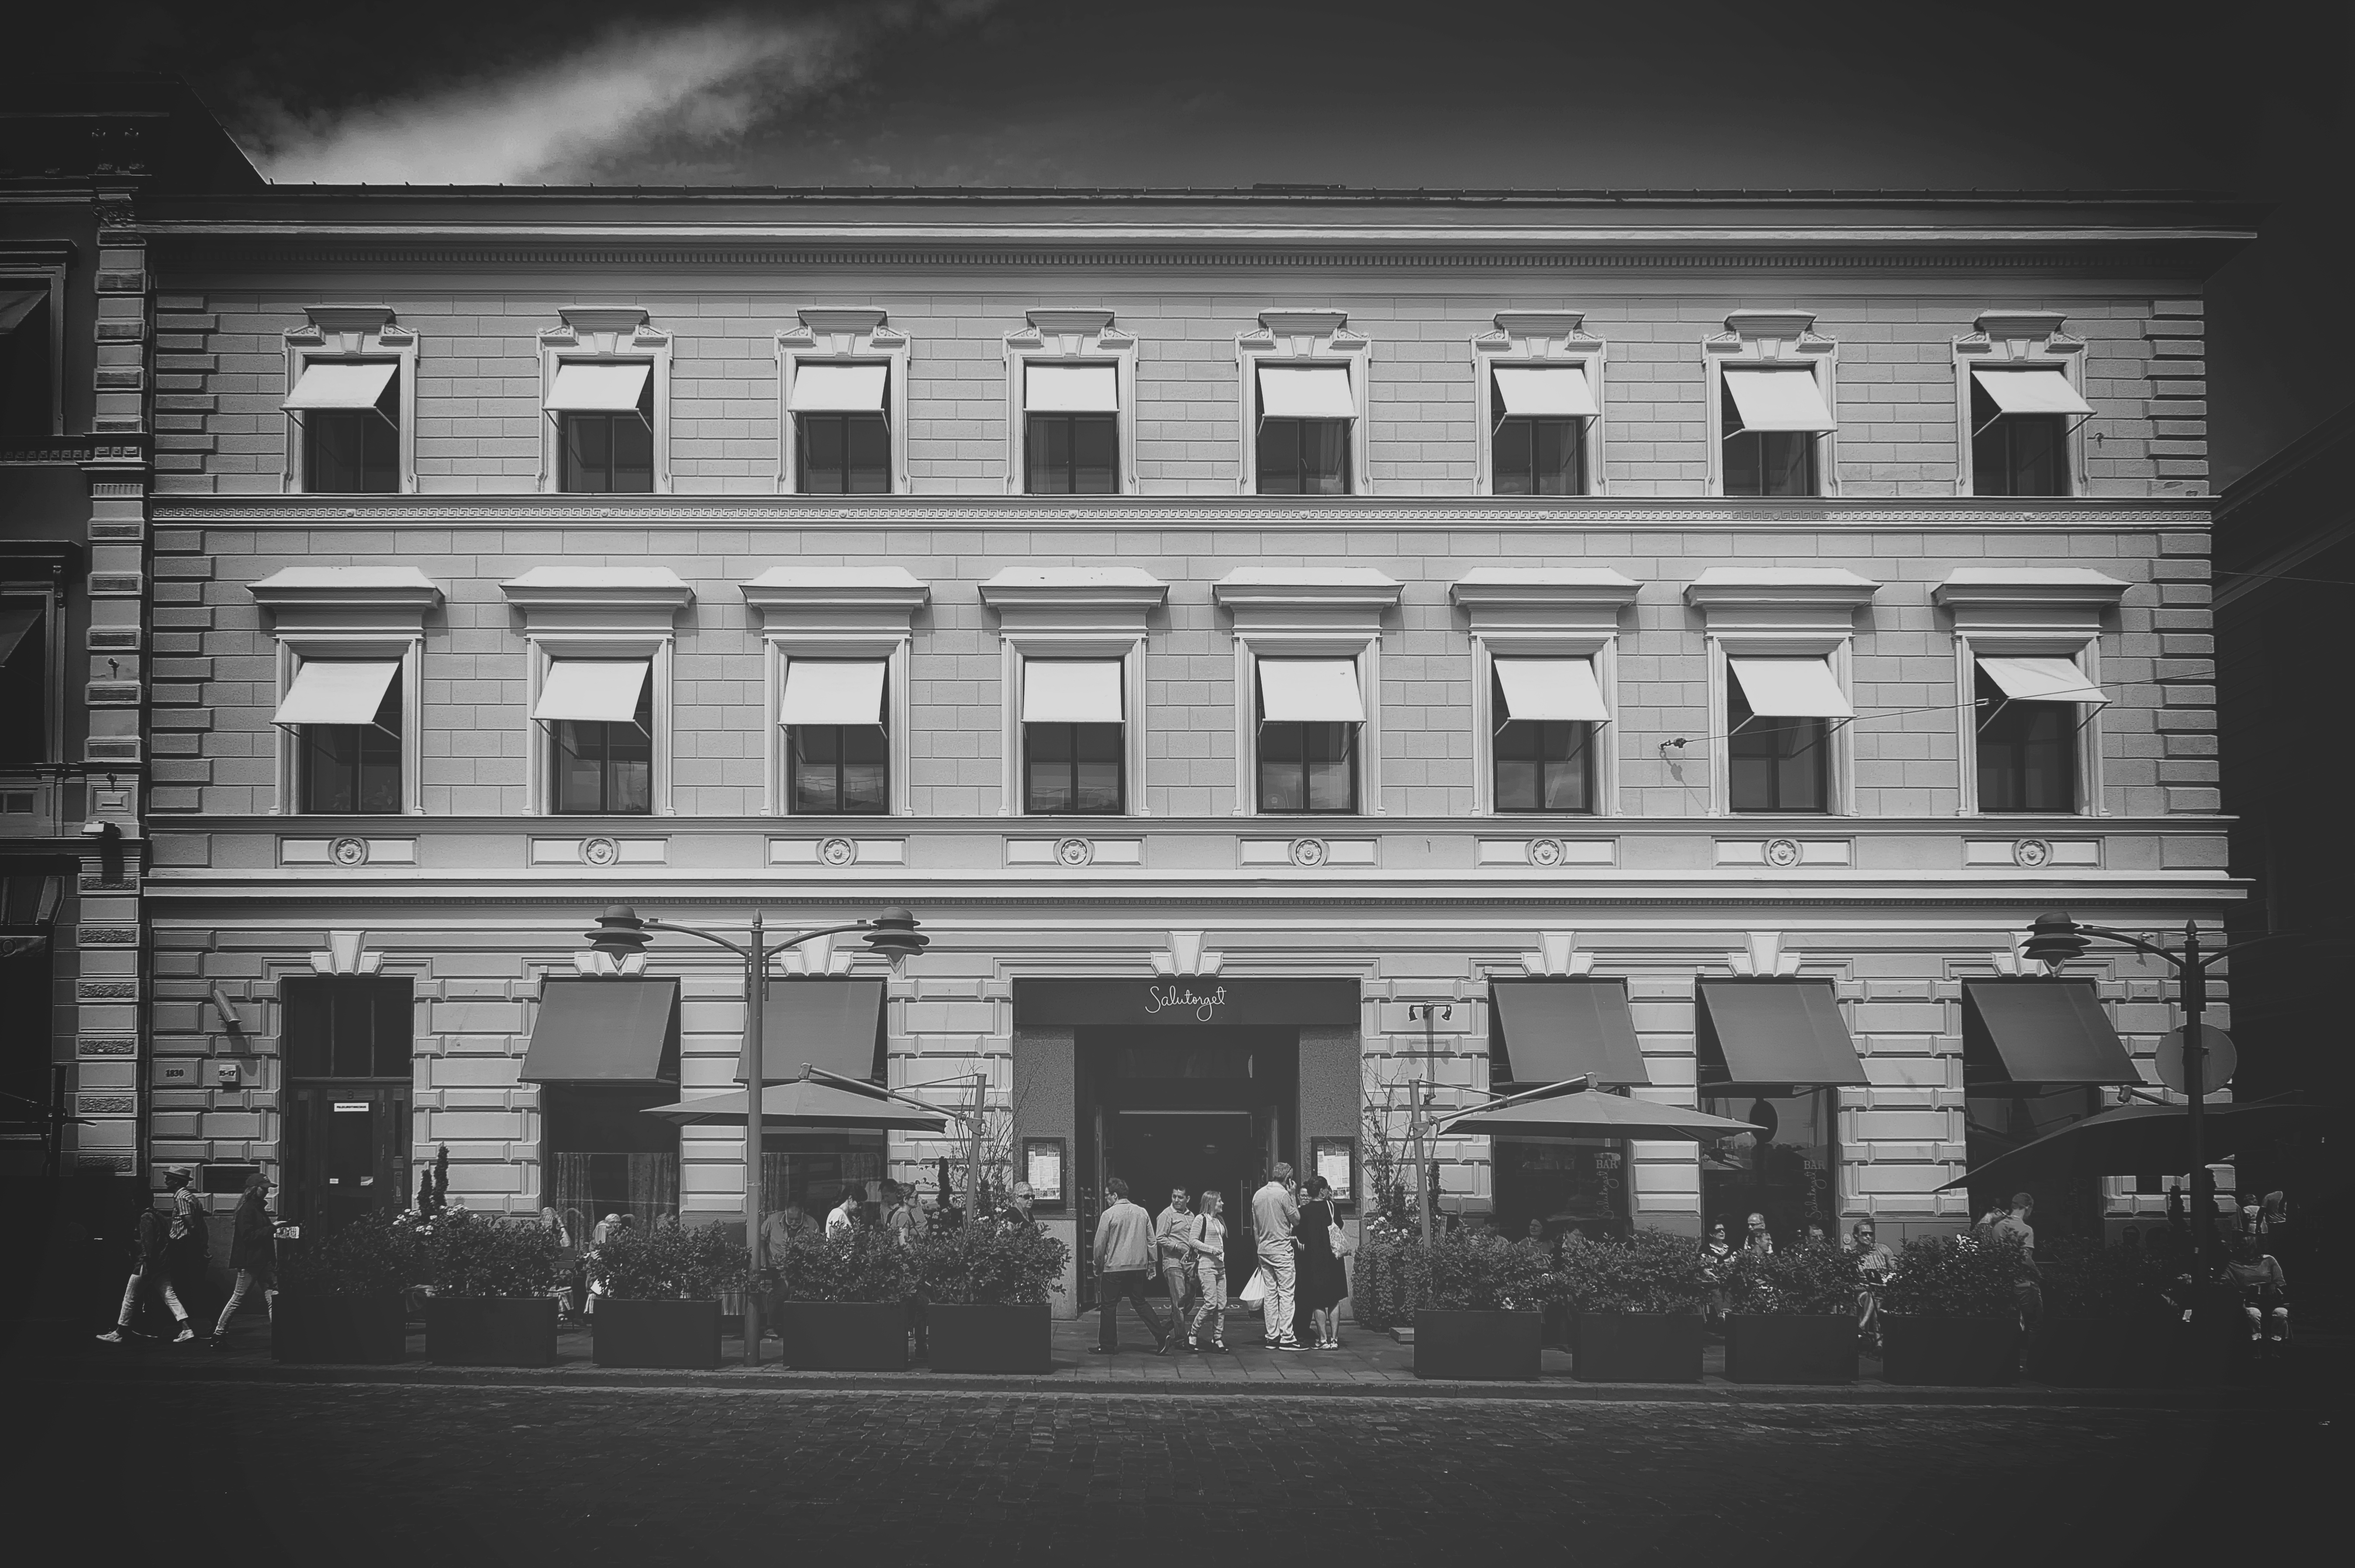
light, cloud, black and white, architecture, people, plant, sky, white, street, night, house, restaurant, facade, darkness, black, monochrome, photograph, finland, helsinki, shape, pohjoisesplanadi, salutorget, urban area, monochrome photography